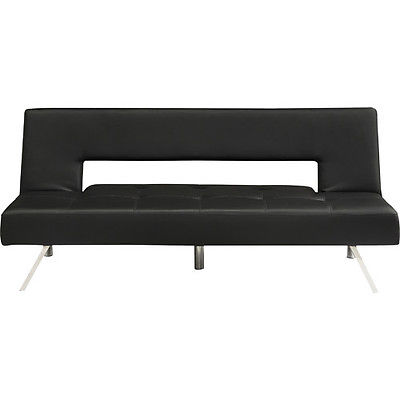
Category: sofa